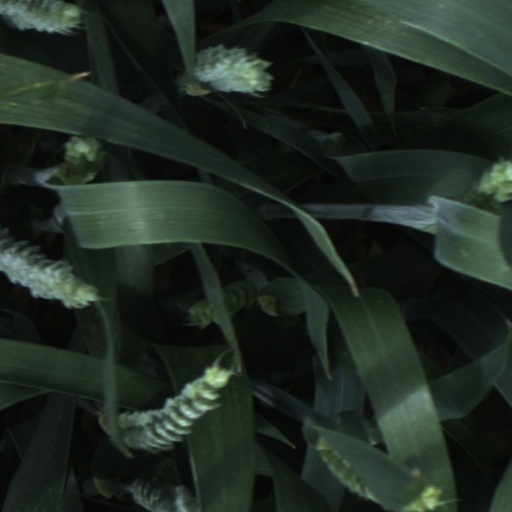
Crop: wheat